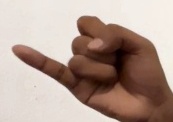
ASL sign: J